Nicholas Russo

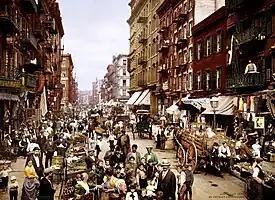
Photograph of a busy street scene

As hundreds of thousands of Italian immigrants arrived in New York City, many settled in Little Italy in Lower Manhattan. The Jesuit Superior General urged Archbishop Corrigan to tend to their spiritual needs, and Corrigan enlisted the aid of various religious orders to establish churches for Italians throughout Manhattan. For the Lower East Side, he selected the Jesuits, and the Jesuit provincial superior, Thomas J. Campbell, selected Russo to lead the effort.